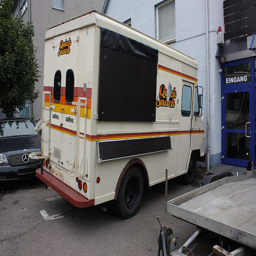
Small truck sitting in front of a doorway beside a building.
A box truck parked in front of a blue door.
A small food truck that is parked in a lot.
A food truck parked in front of a building with a purple door.
A snack truck is parked in a parking lot.